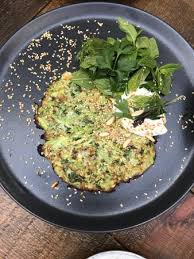
Yemek: mucver